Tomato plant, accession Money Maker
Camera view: vertical (180 deg); turntable rotation: 300 degrees
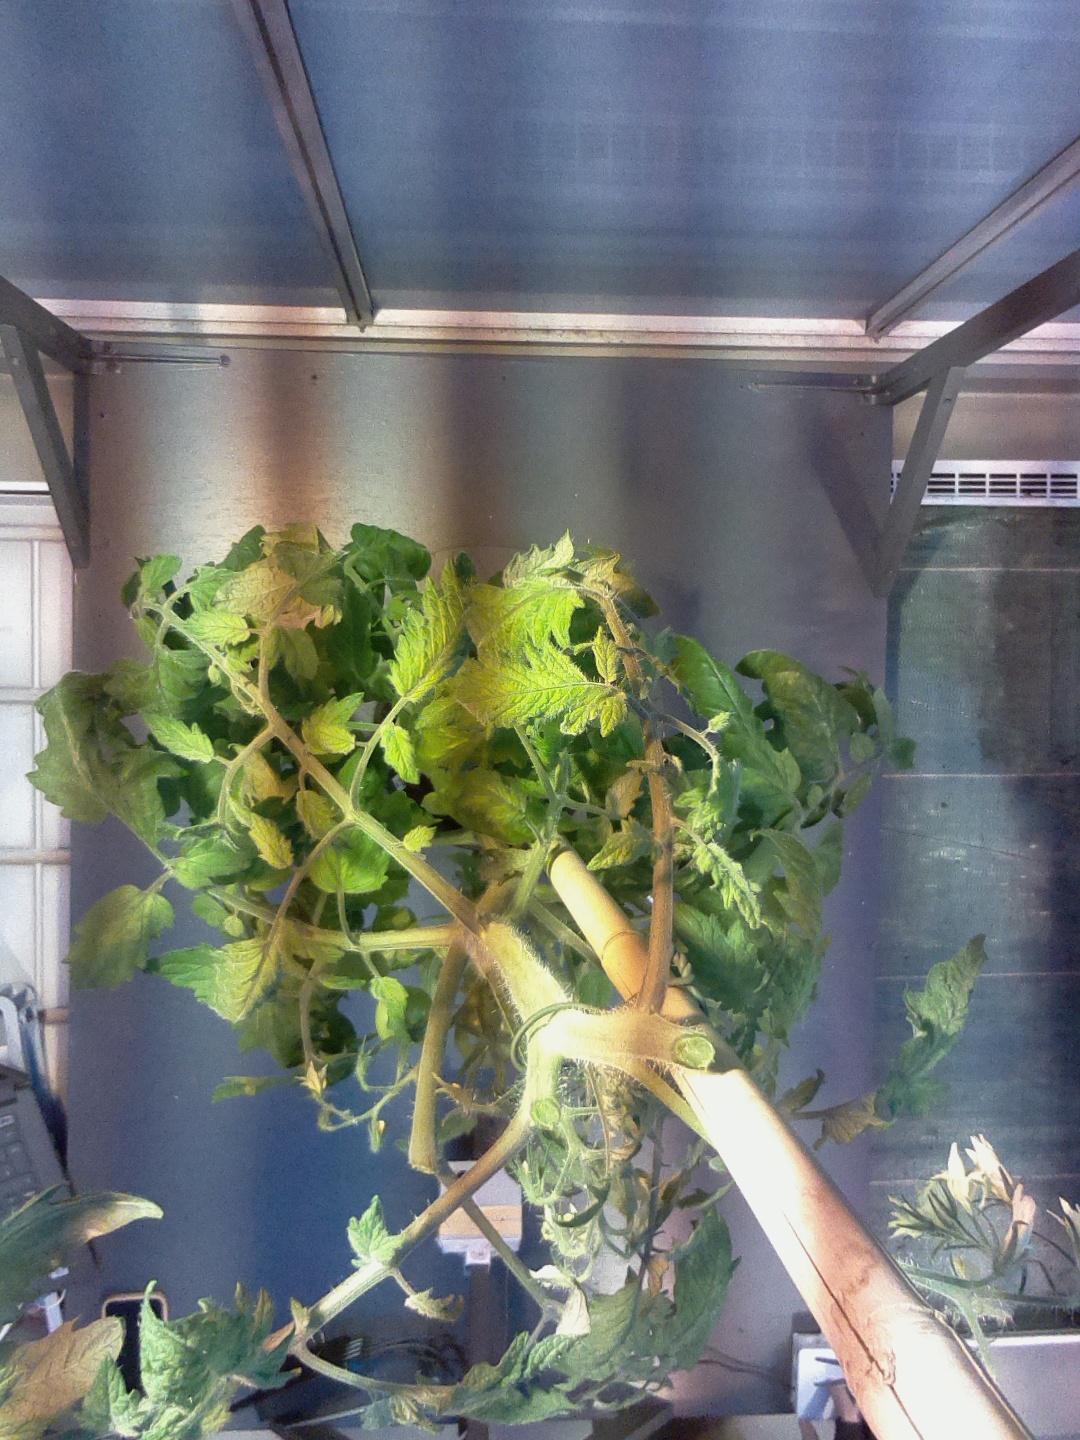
BBCH growth stage 73: 30%-40% of final fruit size